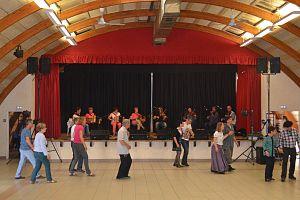
Des danseurs au Campestral 2016 au Passage d'Agen.
Un bal folk ou bal trad est une forme de bal où sont dansées des danses populaires dites folk ou trad mêlant danses de couple, mixers modernes d'Europe, et danses régionales issues de collectages.